Tactical Air Command

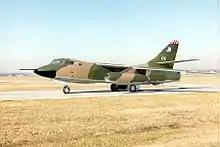
Douglas RB-66B, AF Ser. No. 53-0475 of the 39th Tactical Electronics Warfare Training Squadron, now at the National Museum of the United States Air Force at Wright-Patterson AFB, Ohio

While aircrews went on alert, support personnel expanded the base photo laboratory facilities and installed additional photo vans and darkrooms. Because of a shortage of adequate facilities, aircrews and other airmen occupied temporary, inadequate, wooden barracks that hampered crew rest. After trying off-base housing, the aircrews moved to permanent airmen's quarters on the base for the remainder of the deployment. On 26 October, the 363rd launched the first flight of two low-level reconnaissance RF-101 aircraft. For the next three weeks, wing aircraft, by photographic and visual reconnaissance, gathered vital data, including prestrike intelligence, air-surveillance verification of Cuban buildup, and subsequent dismantling of the IRBM and MRBM sites and Soviet Ilyushin Il-28 jet tactical bombers. Because of the possibility of alternate sites and concealed storage facilities, the wing initiated intensive low-level aerial search efforts. Other flights returned with highly significant photographs of missiles and related equipment on docks at Cuban ports, the loading of Soviet freighters, and the deck cargo of Soviet ships entering and leaving Cuban ports. Consequently, the President of the United States was constantly aware of Soviet actions regarding the withdrawal of the missiles from Cuba.